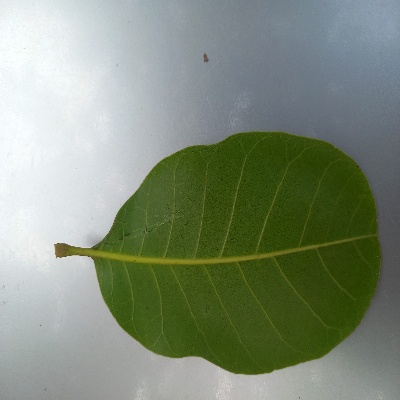
Crop: Cashew
Condition: healthy